2014 Hrushevsky Street protests

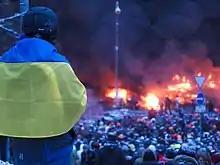
22 January saw the most violence of the Euromaidan movement to date.

By the evening, Vitali Klitschko had arranged a night-time meeting with President Viktor Yanukovych at his presidential mansion "Mezhyhirya" in an attempt to argue for snap elections to defuse the situation from escalating into further violence. The meeting ended with Yanukovych promising to resolve the crisis with a 'special commission' that included representatives of the administration (including the president), Cabinet of Ministers, and political opposition. Arseniy Yatseniuk took to the Euromaidan stage at about 9:30 p.m. to say that he had received a telephone call from the president telling him the administration wanted to start negotiations to end the political crisis. On Monday, 20 January, the commission was announced by Party of Regions MP Hanna Herman, but that it would convene without the President and be led by National Security and Defense Council secretary Andriy Klyuyev. Opposition leaders refused to take part in the government's proposed commission provided the president abstained from them himself.